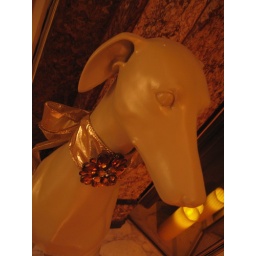
Every party has to have the requisite white dog statute sitting by the fire place